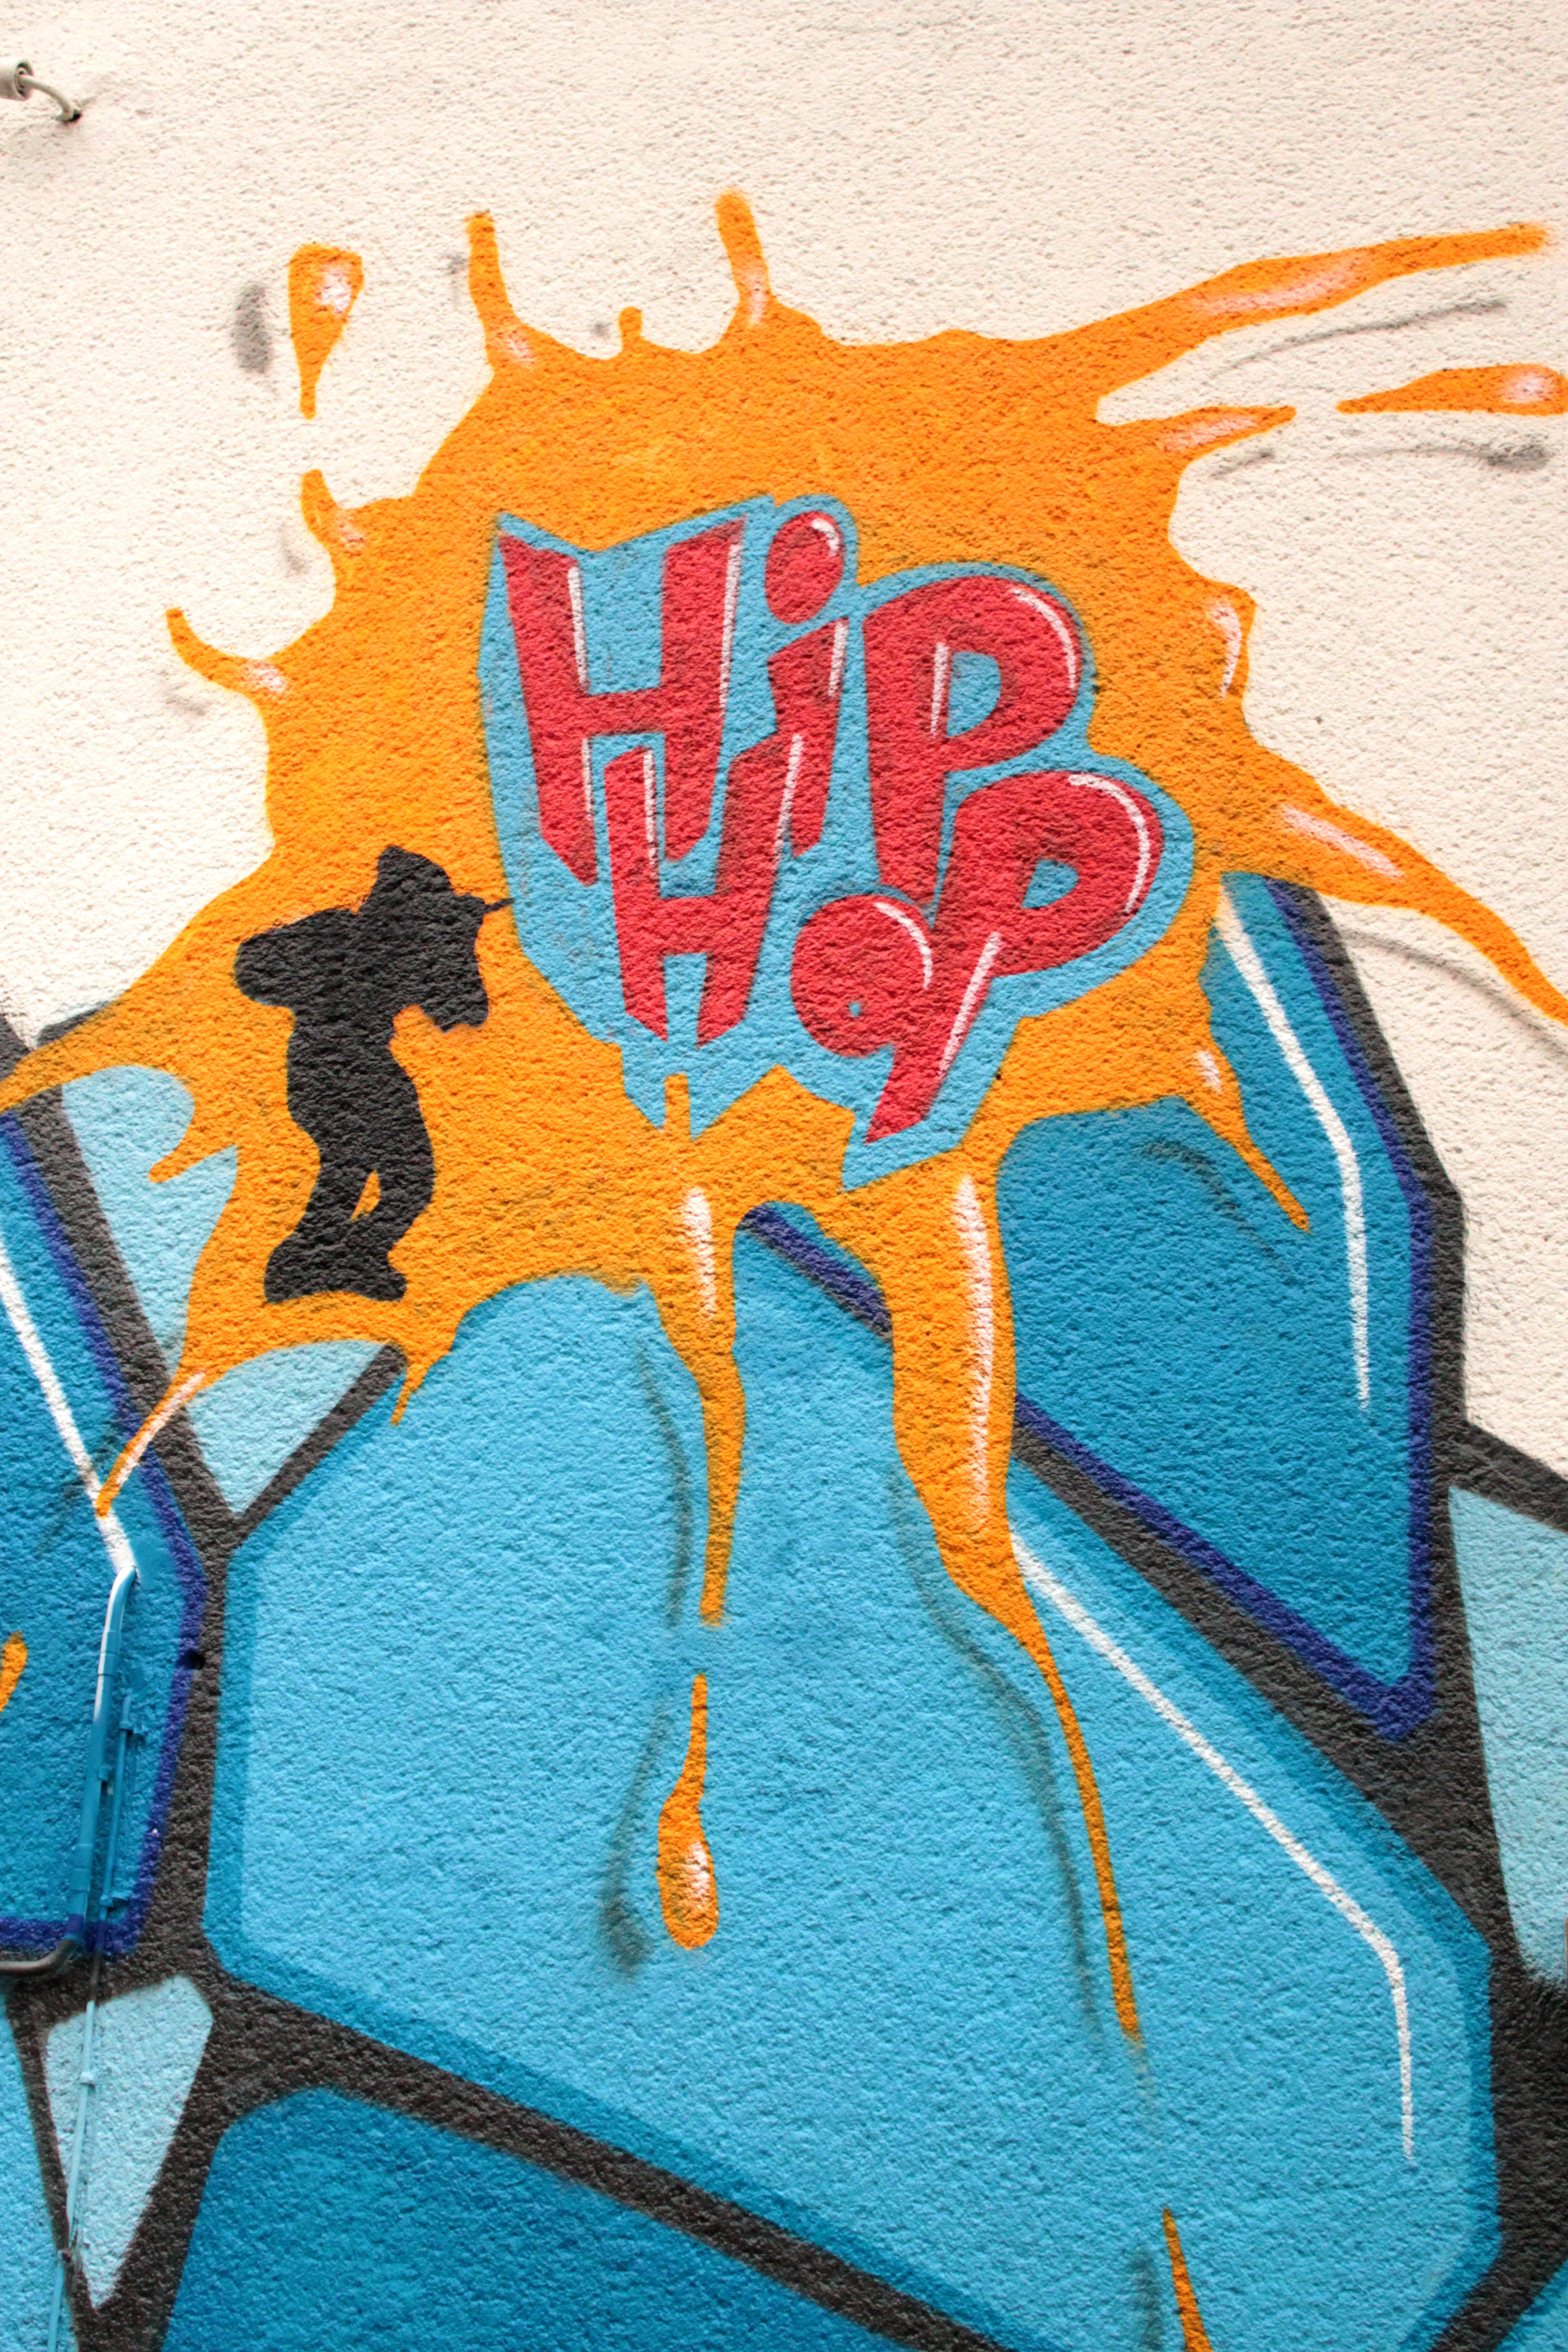
building, home, wall, pattern, color, facade, colorful, old building, graffiti, art, illustration, design, hiphop, masonry, hauswand, hip hop